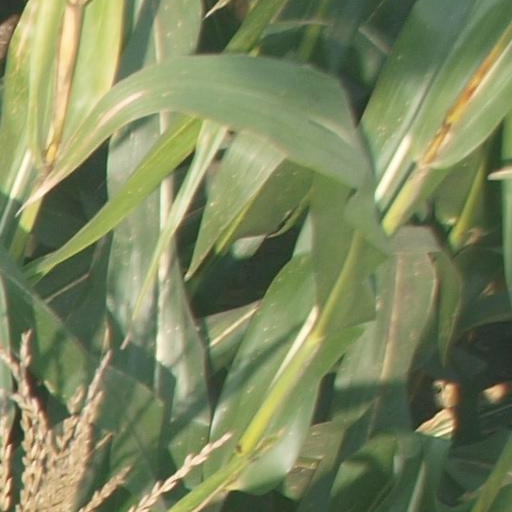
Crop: maize; corn